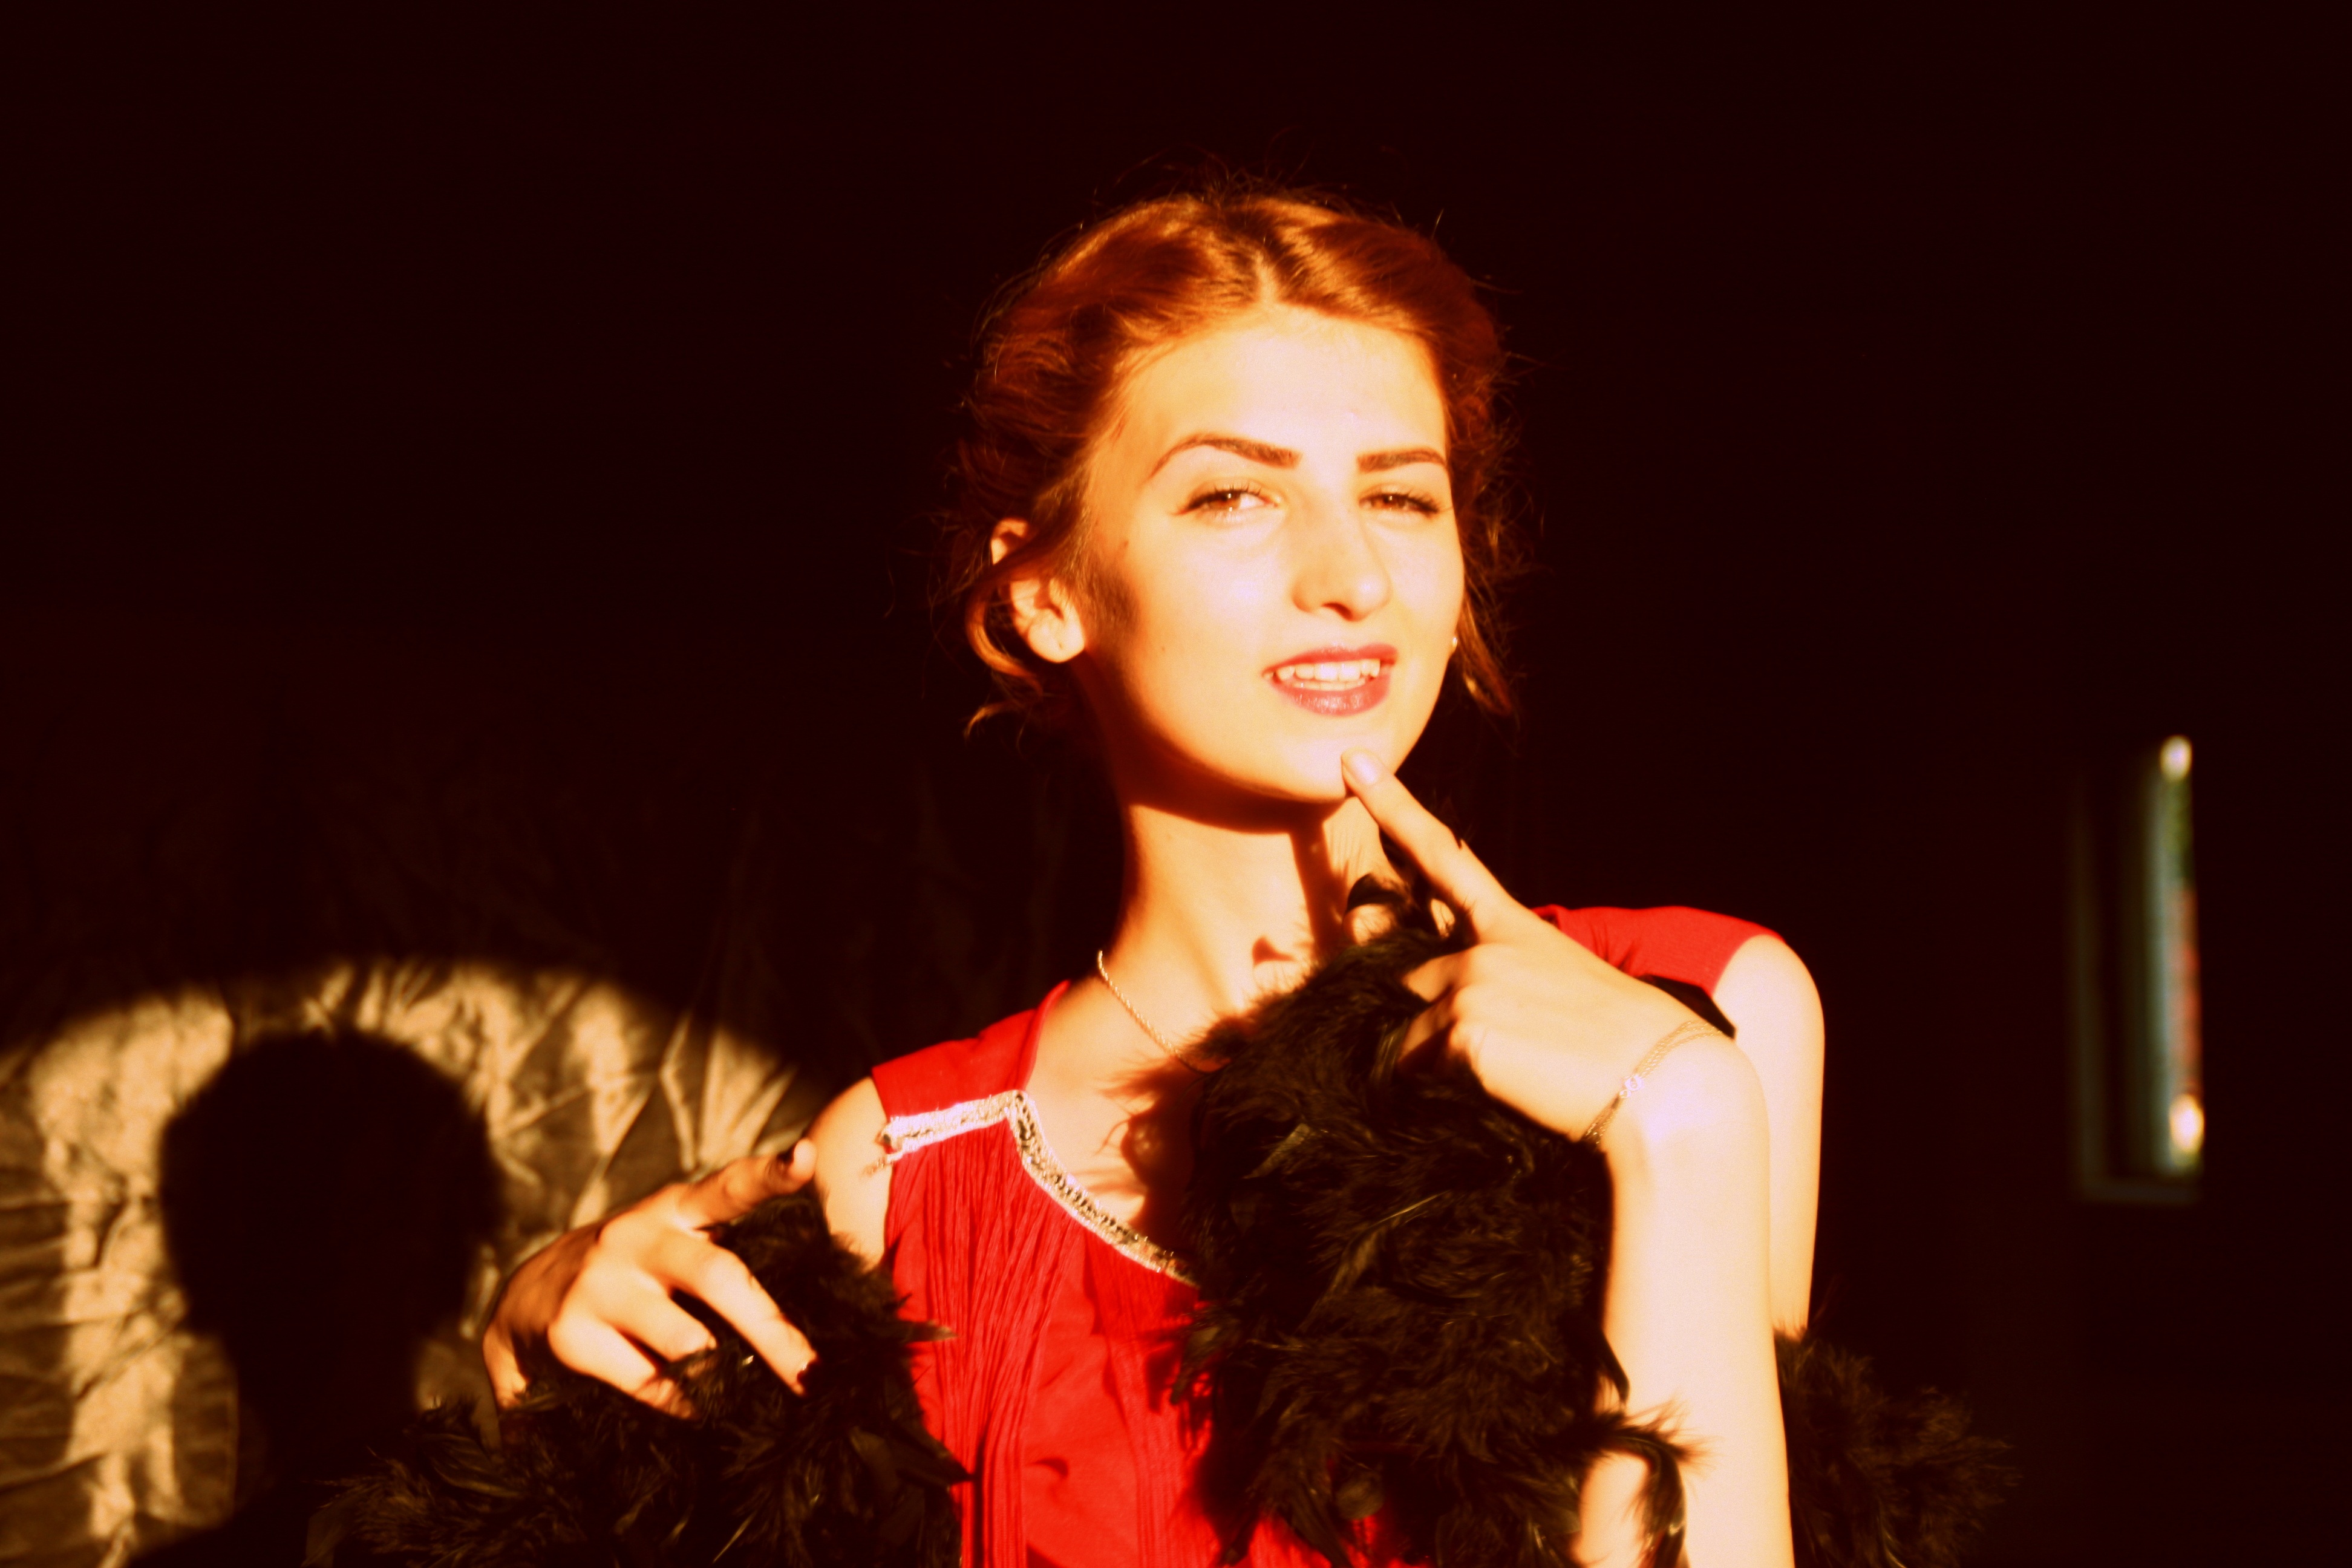
girl, vintage, singer, red, fashion, hairstyle, performance art, stage, dress, performance, singing, entertainment, performing arts, seduction, musical theatre